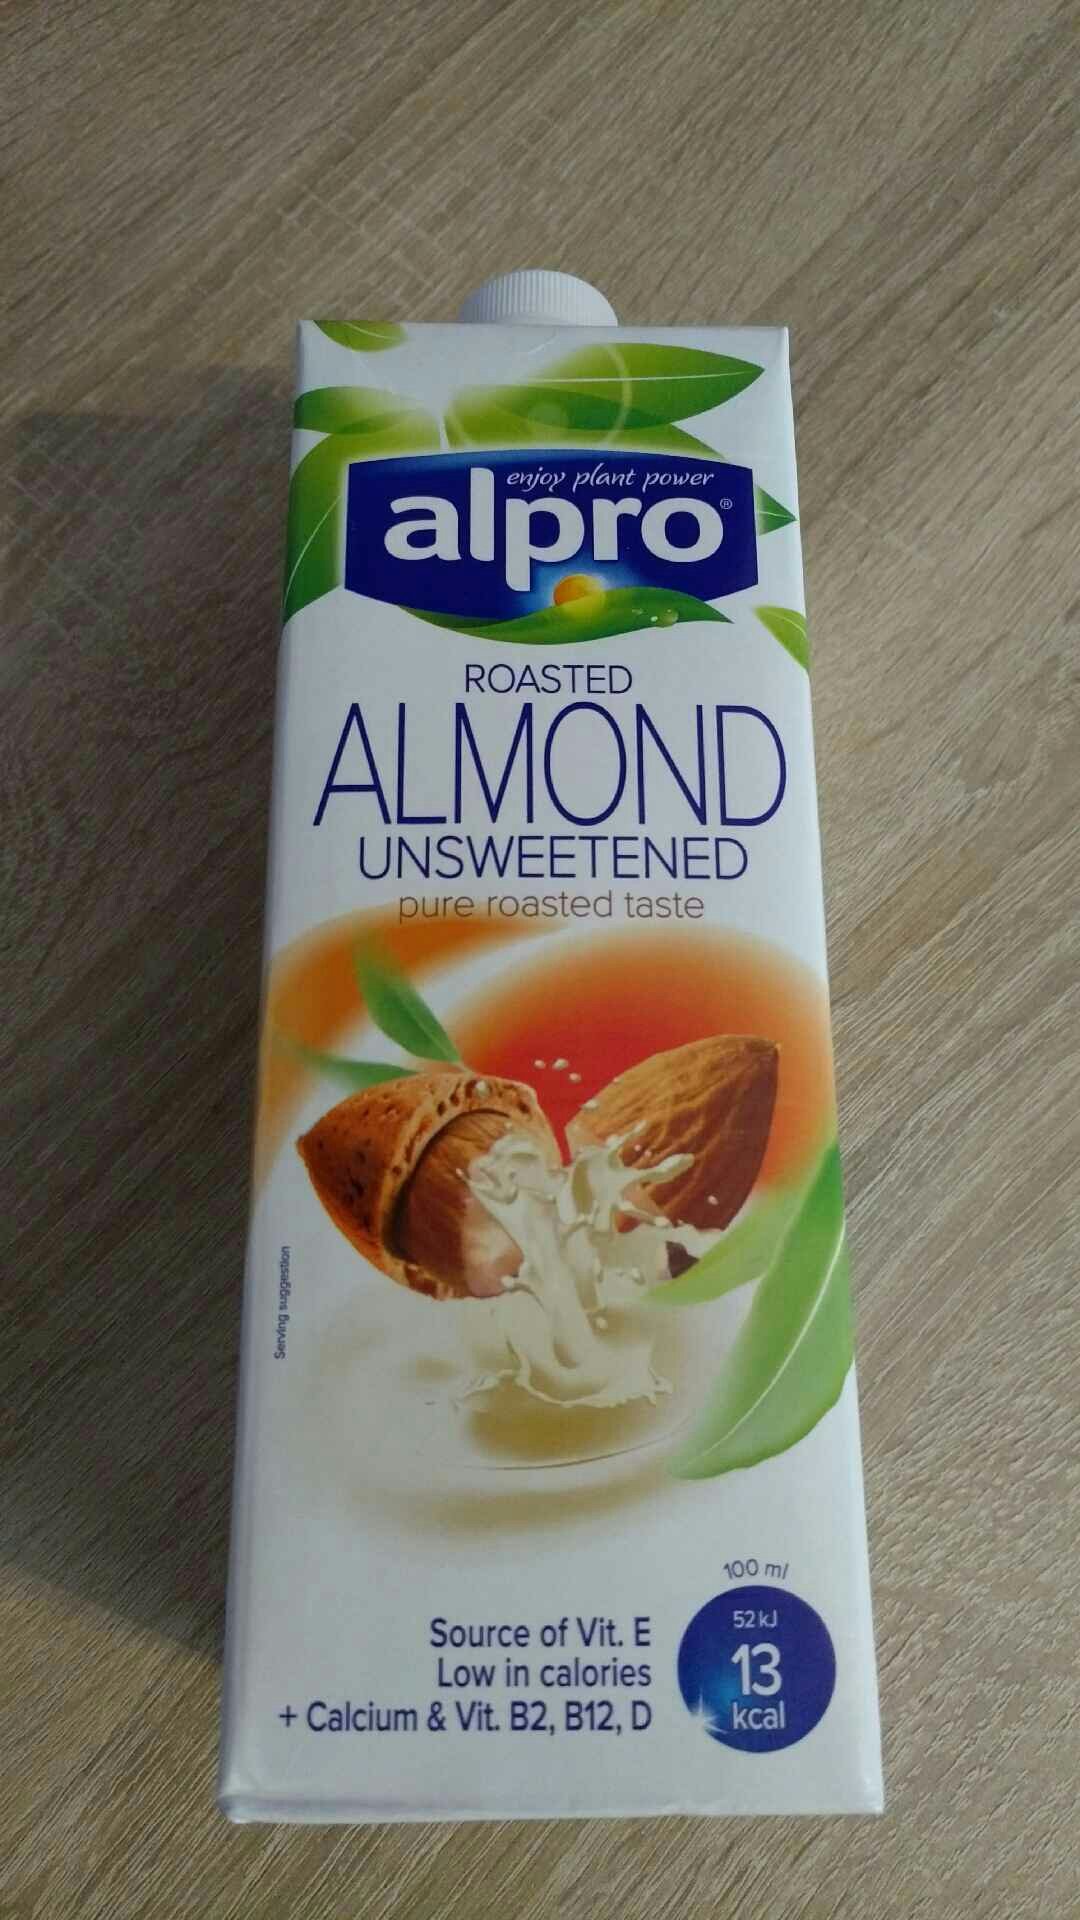
Label: cardboard